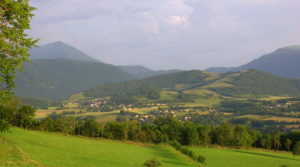
Panorama de Herbeys et Brié-et-Angonnes, par le Chemin du Châtelard d'Herbeys.